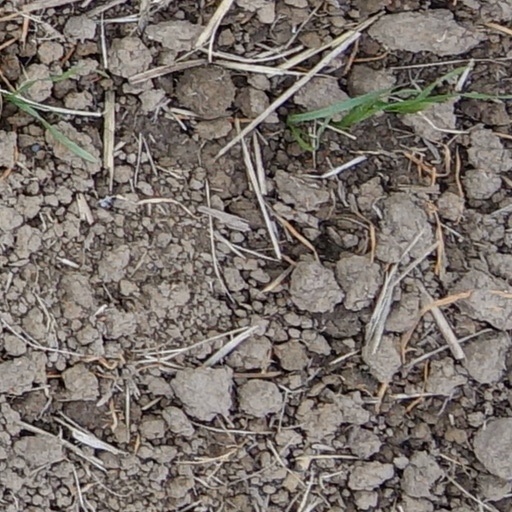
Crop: wheat